Armenian fedayi

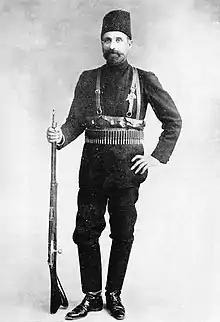
Yeprem Khan was a revolutionary leader of Iran and a key figure of the revolution

Several fedayi and ARF key figures such as Aram Manukian, Hamo Ohanjanyan and Stepan Stepanian agreed upon joining the ongoing Iranian Constitutional Revolution in neighboring Qajar Persia.